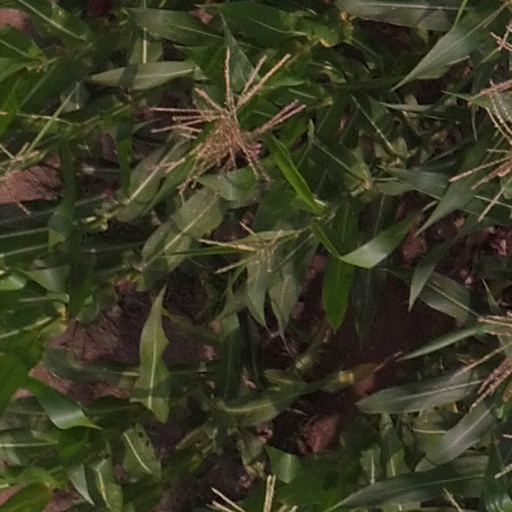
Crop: maize; corn